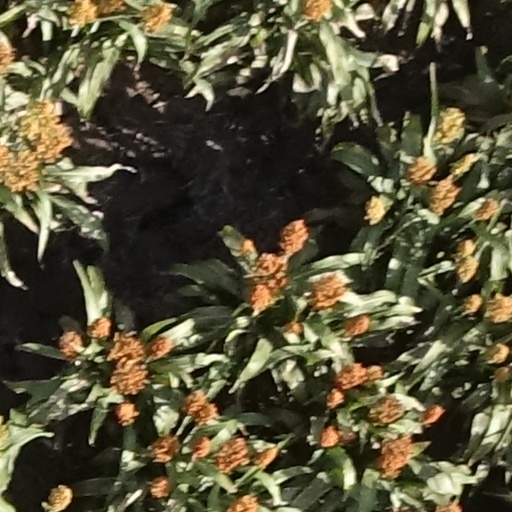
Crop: sorghum